Avril Haines

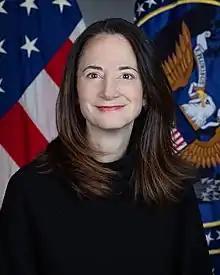
Official portrait, 2021

Avril Danica Haines (born August 27, 1969) is an American lawyer who served as the seventh director of national intelligence in the Biden administration. She is the first woman to serve in this role. Haines previously was Deputy National Security Advisor and deputy director of the Central Intelligence Agency (CIA) in the Obama administration. Prior to her appointment to the CIA, she was Deputy Counsel to the President for National Security Affairs in the Office of White House Counsel.